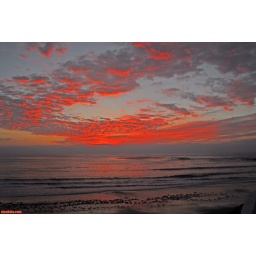
a fire red sunset over a baja beach at low tide